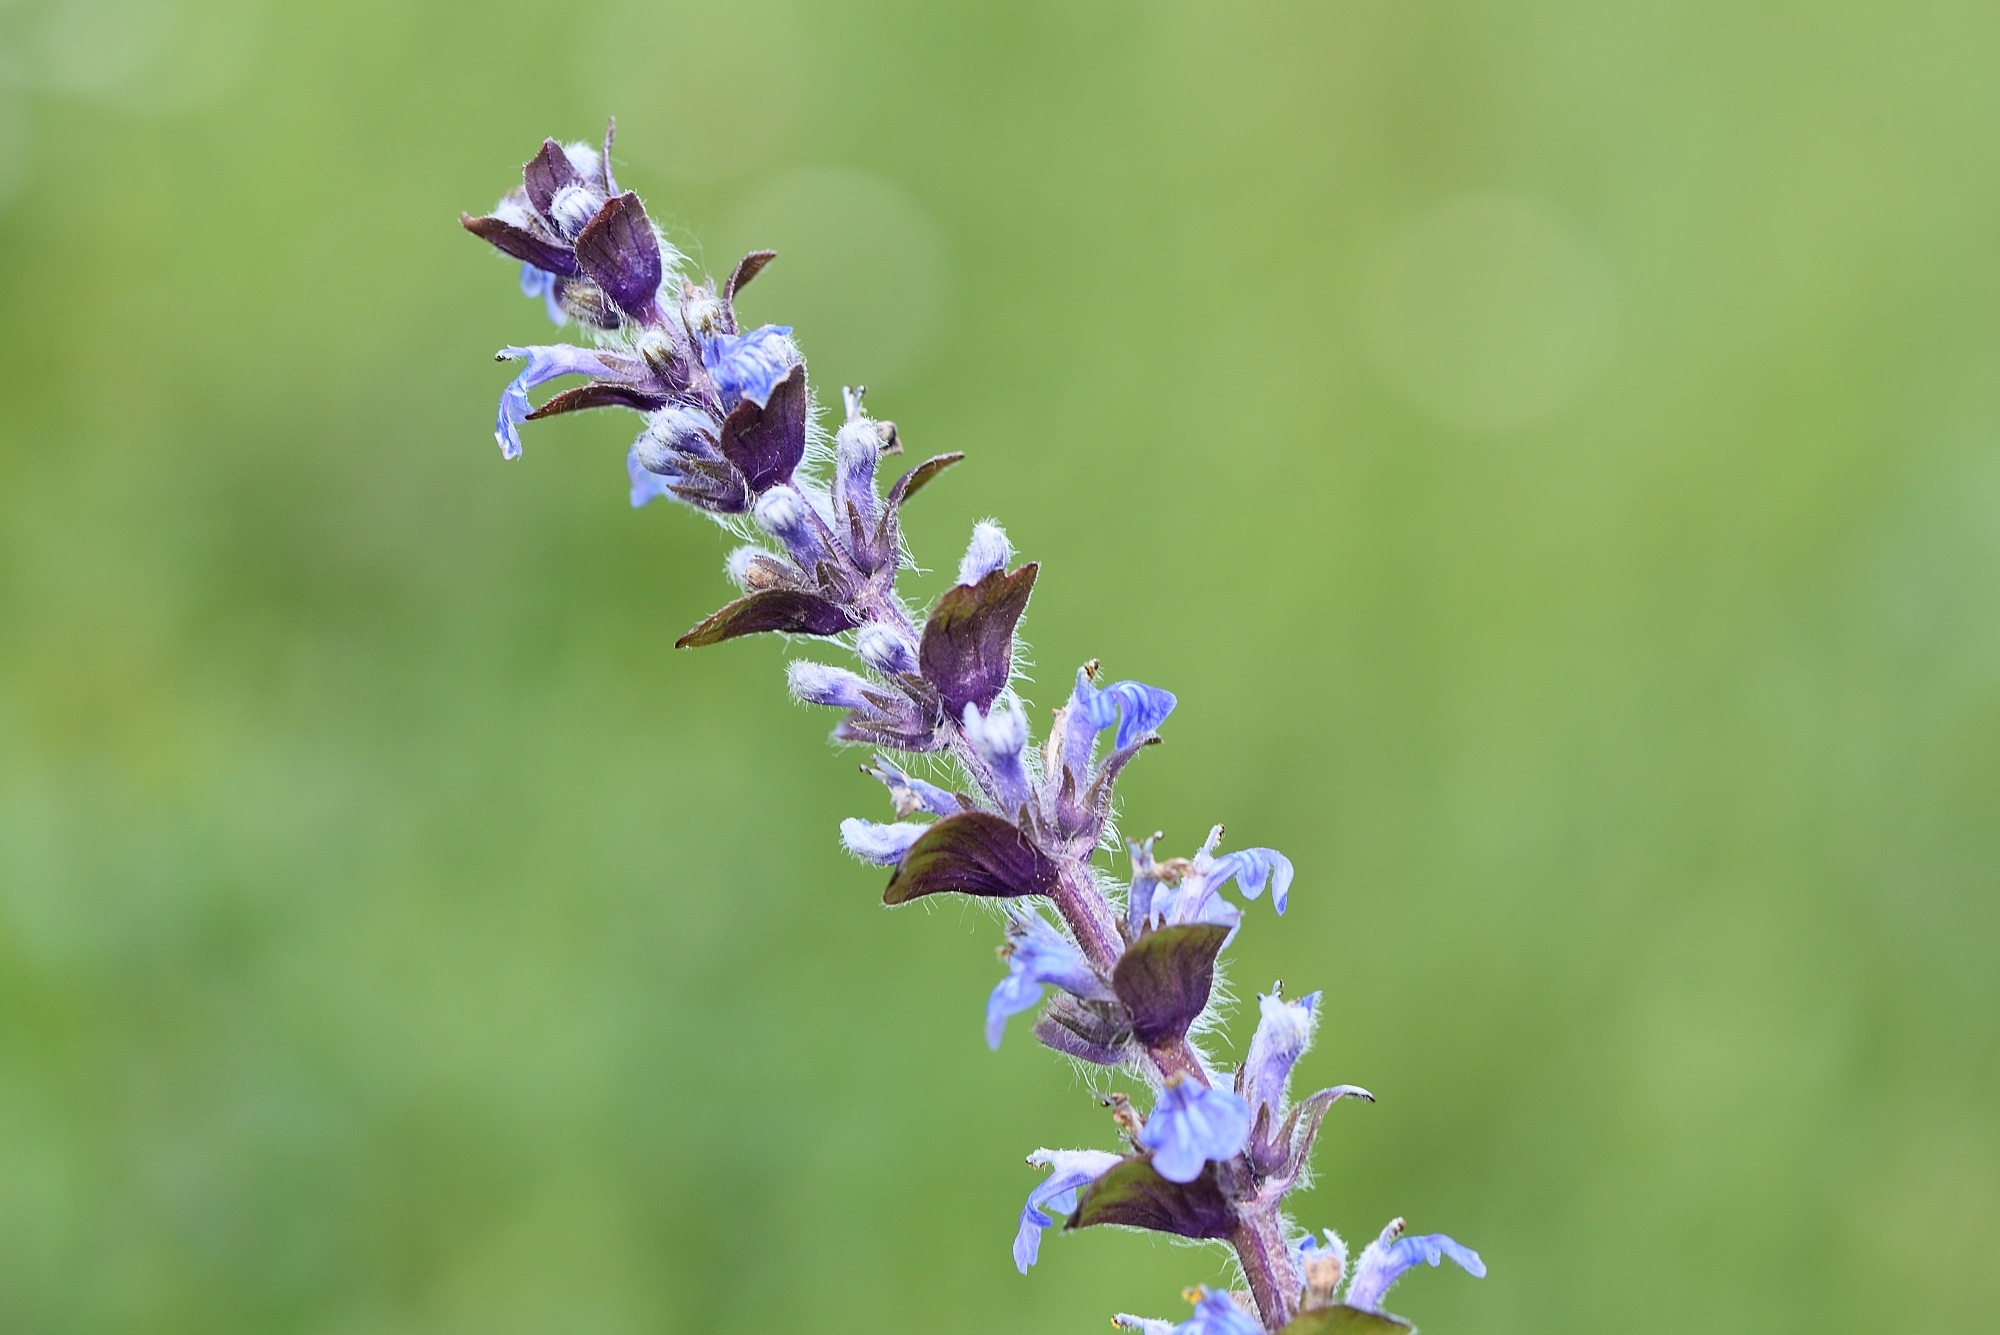
nature, plant, flower, spring, herb, botany, close, flora, lavender, wildflower, macro photography, flowering plant, grassland plants, ajuga g nsel, ajuga reptans, land plant, english lavender